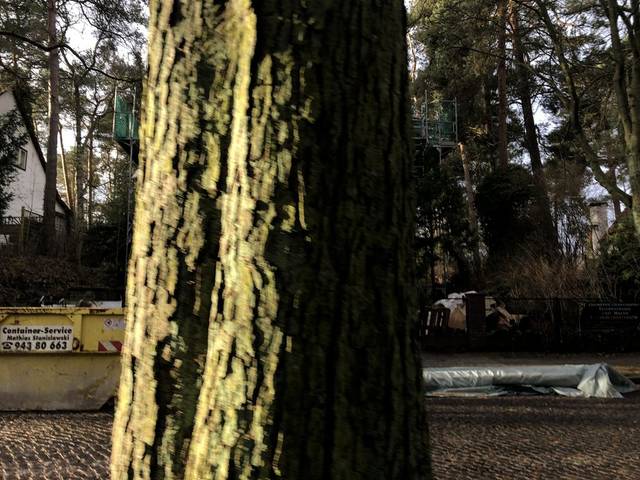
Region: Germany
Coordinates: 52.633, 13.303